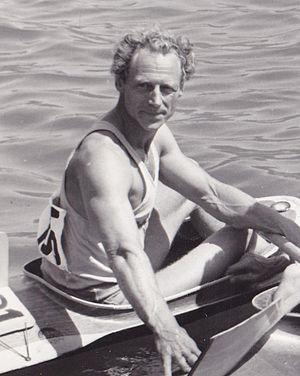
Gert Fredriksson est un kayakiste suédois. Il est le sportif le plus titré dans la discipline, tant aux Jeux olympiques qu'aux championnats du monde.